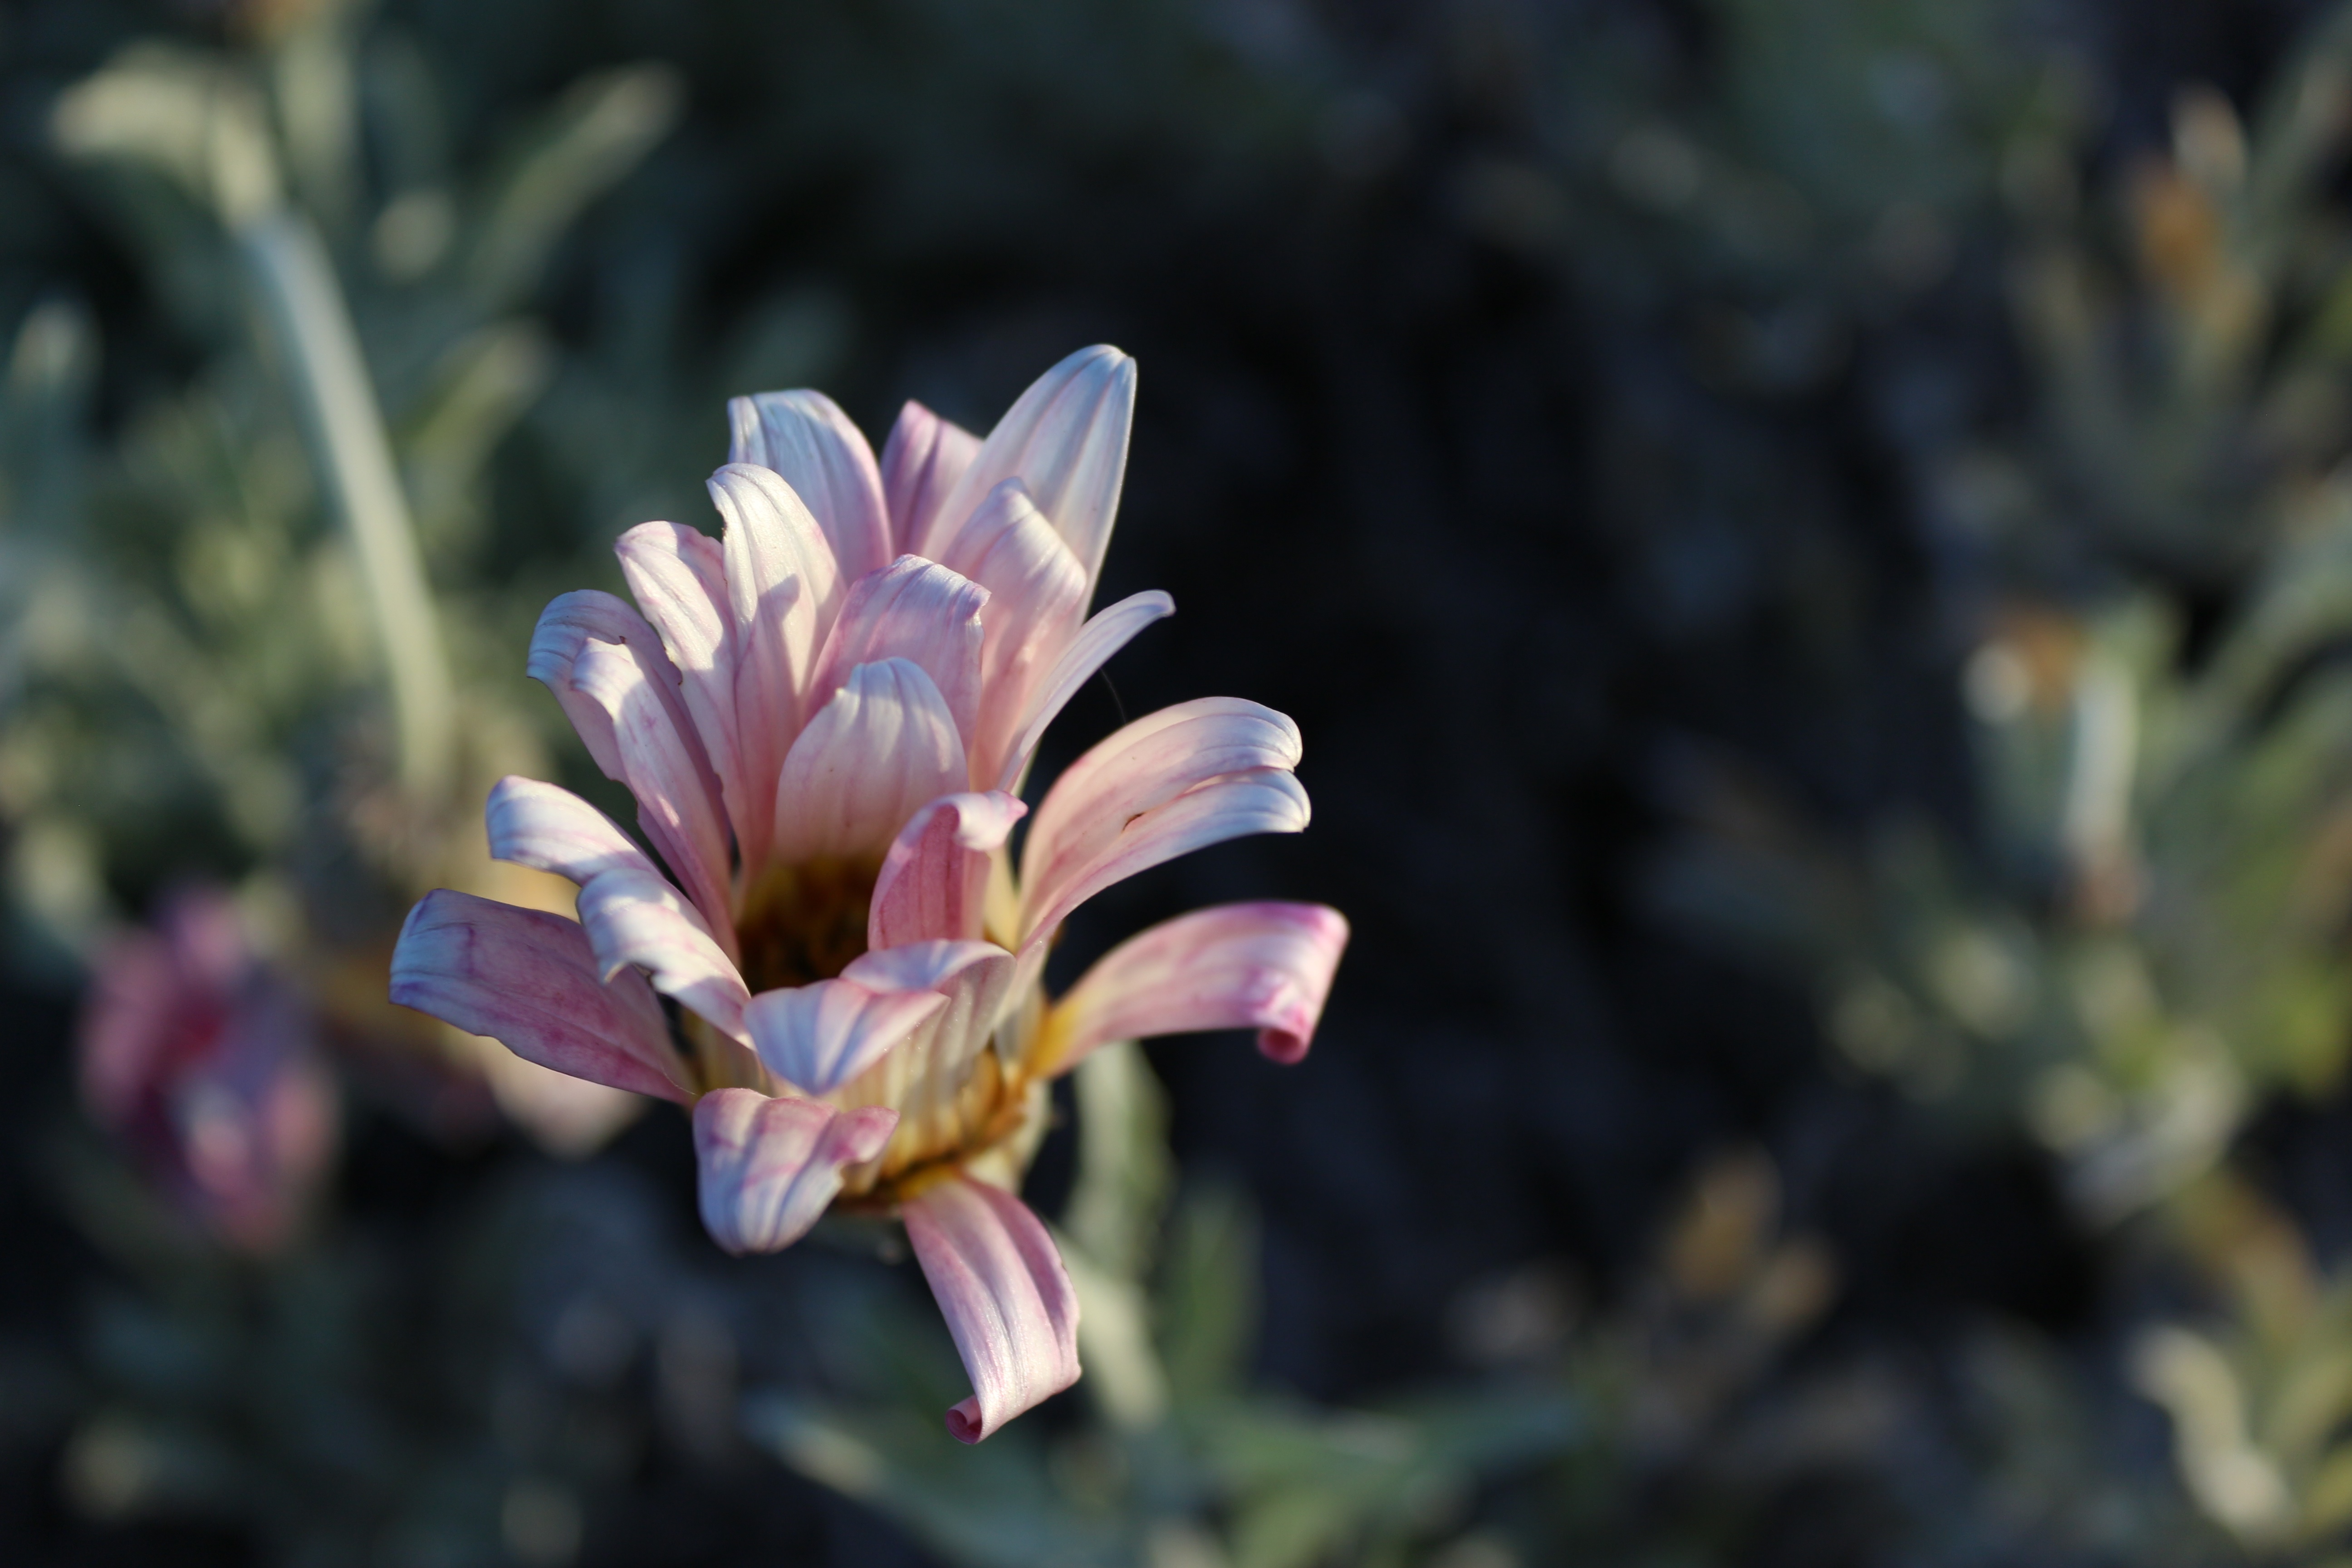
nature, blossom, plant, leaf, flower, petal, spring, botany, flora, wildflower, shrub, macro photography, flowering plant, land plant